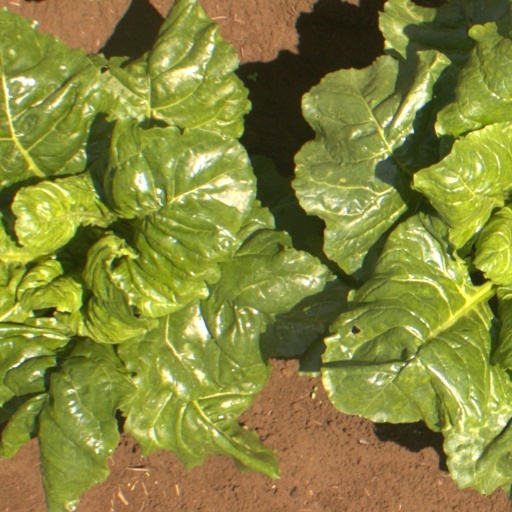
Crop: sugar beet